Song dynasty

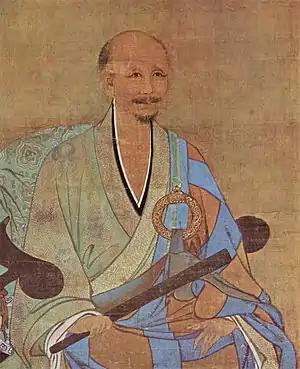
Portrait of the Chinese Zen Buddhist Wuzhun Shifan, painted in 1238 AD.

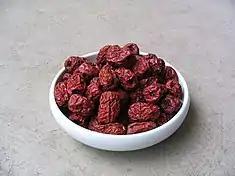
Dried jujubes such as these were imported to Song China from South Asia and the Middle East.

In philosophy, Chinese Buddhism had waned in influence but it retained its hold on the arts and on the charities of monasteries. Buddhism had a profound influence upon the budding movement of Neo-Confucianism, led by Cheng Yi (1033–1107) and Zhu Xi (1130–1200). Mahayana Buddhism influenced Fan Zhongyan and Wang Anshi through its concept of ethical universalism, while Buddhist metaphysics deeply affected the pre–Neo-Confucian doctrine of Cheng Yi. The philosophical work of Cheng Yi in turn influenced Zhu Xi. Although his writings were not accepted by his contemporary peers, Zhu's commentary and emphasis upon the Confucian classics of the Four Books as an introductory corpus to Confucian learning formed the basis of the Neo-Confucian doctrine. By the year 1241, under the sponsorship of Emperor Lizong, Zhu Xi's Four Books and his commentary on them became standard requirements of study for students attempting to pass the civil service examinations. The neighbouring countries of Japan and Korea also adopted Zhu Xi's teaching, known as the Shushigaku (朱子學, School of Zhu Xi) of Japan, and in Korea the Jujahak (주자학). Buddhism's continuing influence can be seen in painted artwork such as Lin Tinggui's "Luohan Laundering". However, the ideology was highly criticized and even scorned by some. The statesman and historian Ouyang Xiu (1007–1072) called the religion a "curse" that could only be remedied by uprooting it from Chinese culture and replacing it with Confucian discourse. The Chan sect experienced a literary flourishing in the Song period, which saw the publication of several major classical koan collections which remain influential in Zen philosophy and practice to the present day. A true revival of Buddhism in Chinese society would not occur until the Mongol rule of the Yuan dynasty, with Kublai Khan's sponsorship of Tibetan Buddhism and Drogön Chögyal Phagpa as the leading lama. The Christian sect of Nestorianism, which had entered China in the Tang era, would also be revived in China under Mongol rule.